Vicente Fernández

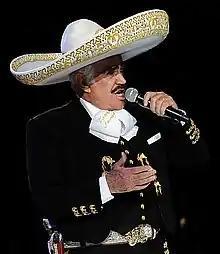

On February 8, 2012, he announced in a press conference, surprisingly, his intention to retire from the stage, but he specified that he would continue recording albums and that it was not for health reasons but because it was time to enjoy his work. Two months later, in the middle of a farewell tour throughout the country and Latin America, he released the album "Los 2 Vicentes", together with his son Vicente Jr.; the album included the theme song of the telenovela "Amor bravío".